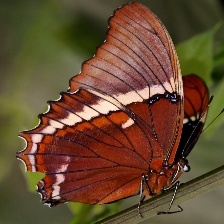
Species: BROWN SIPROETA